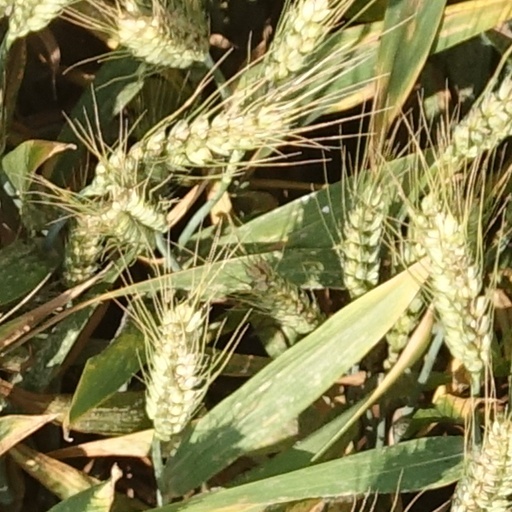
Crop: wheat